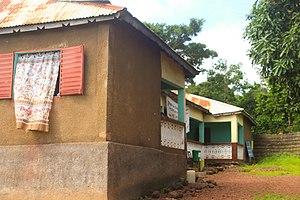
Façade du centre de Santé de Téliré
Téliré est une ville et une sous-préfecture de la préfecture de Mali dans la Région de Labé au nord de la Guinée.